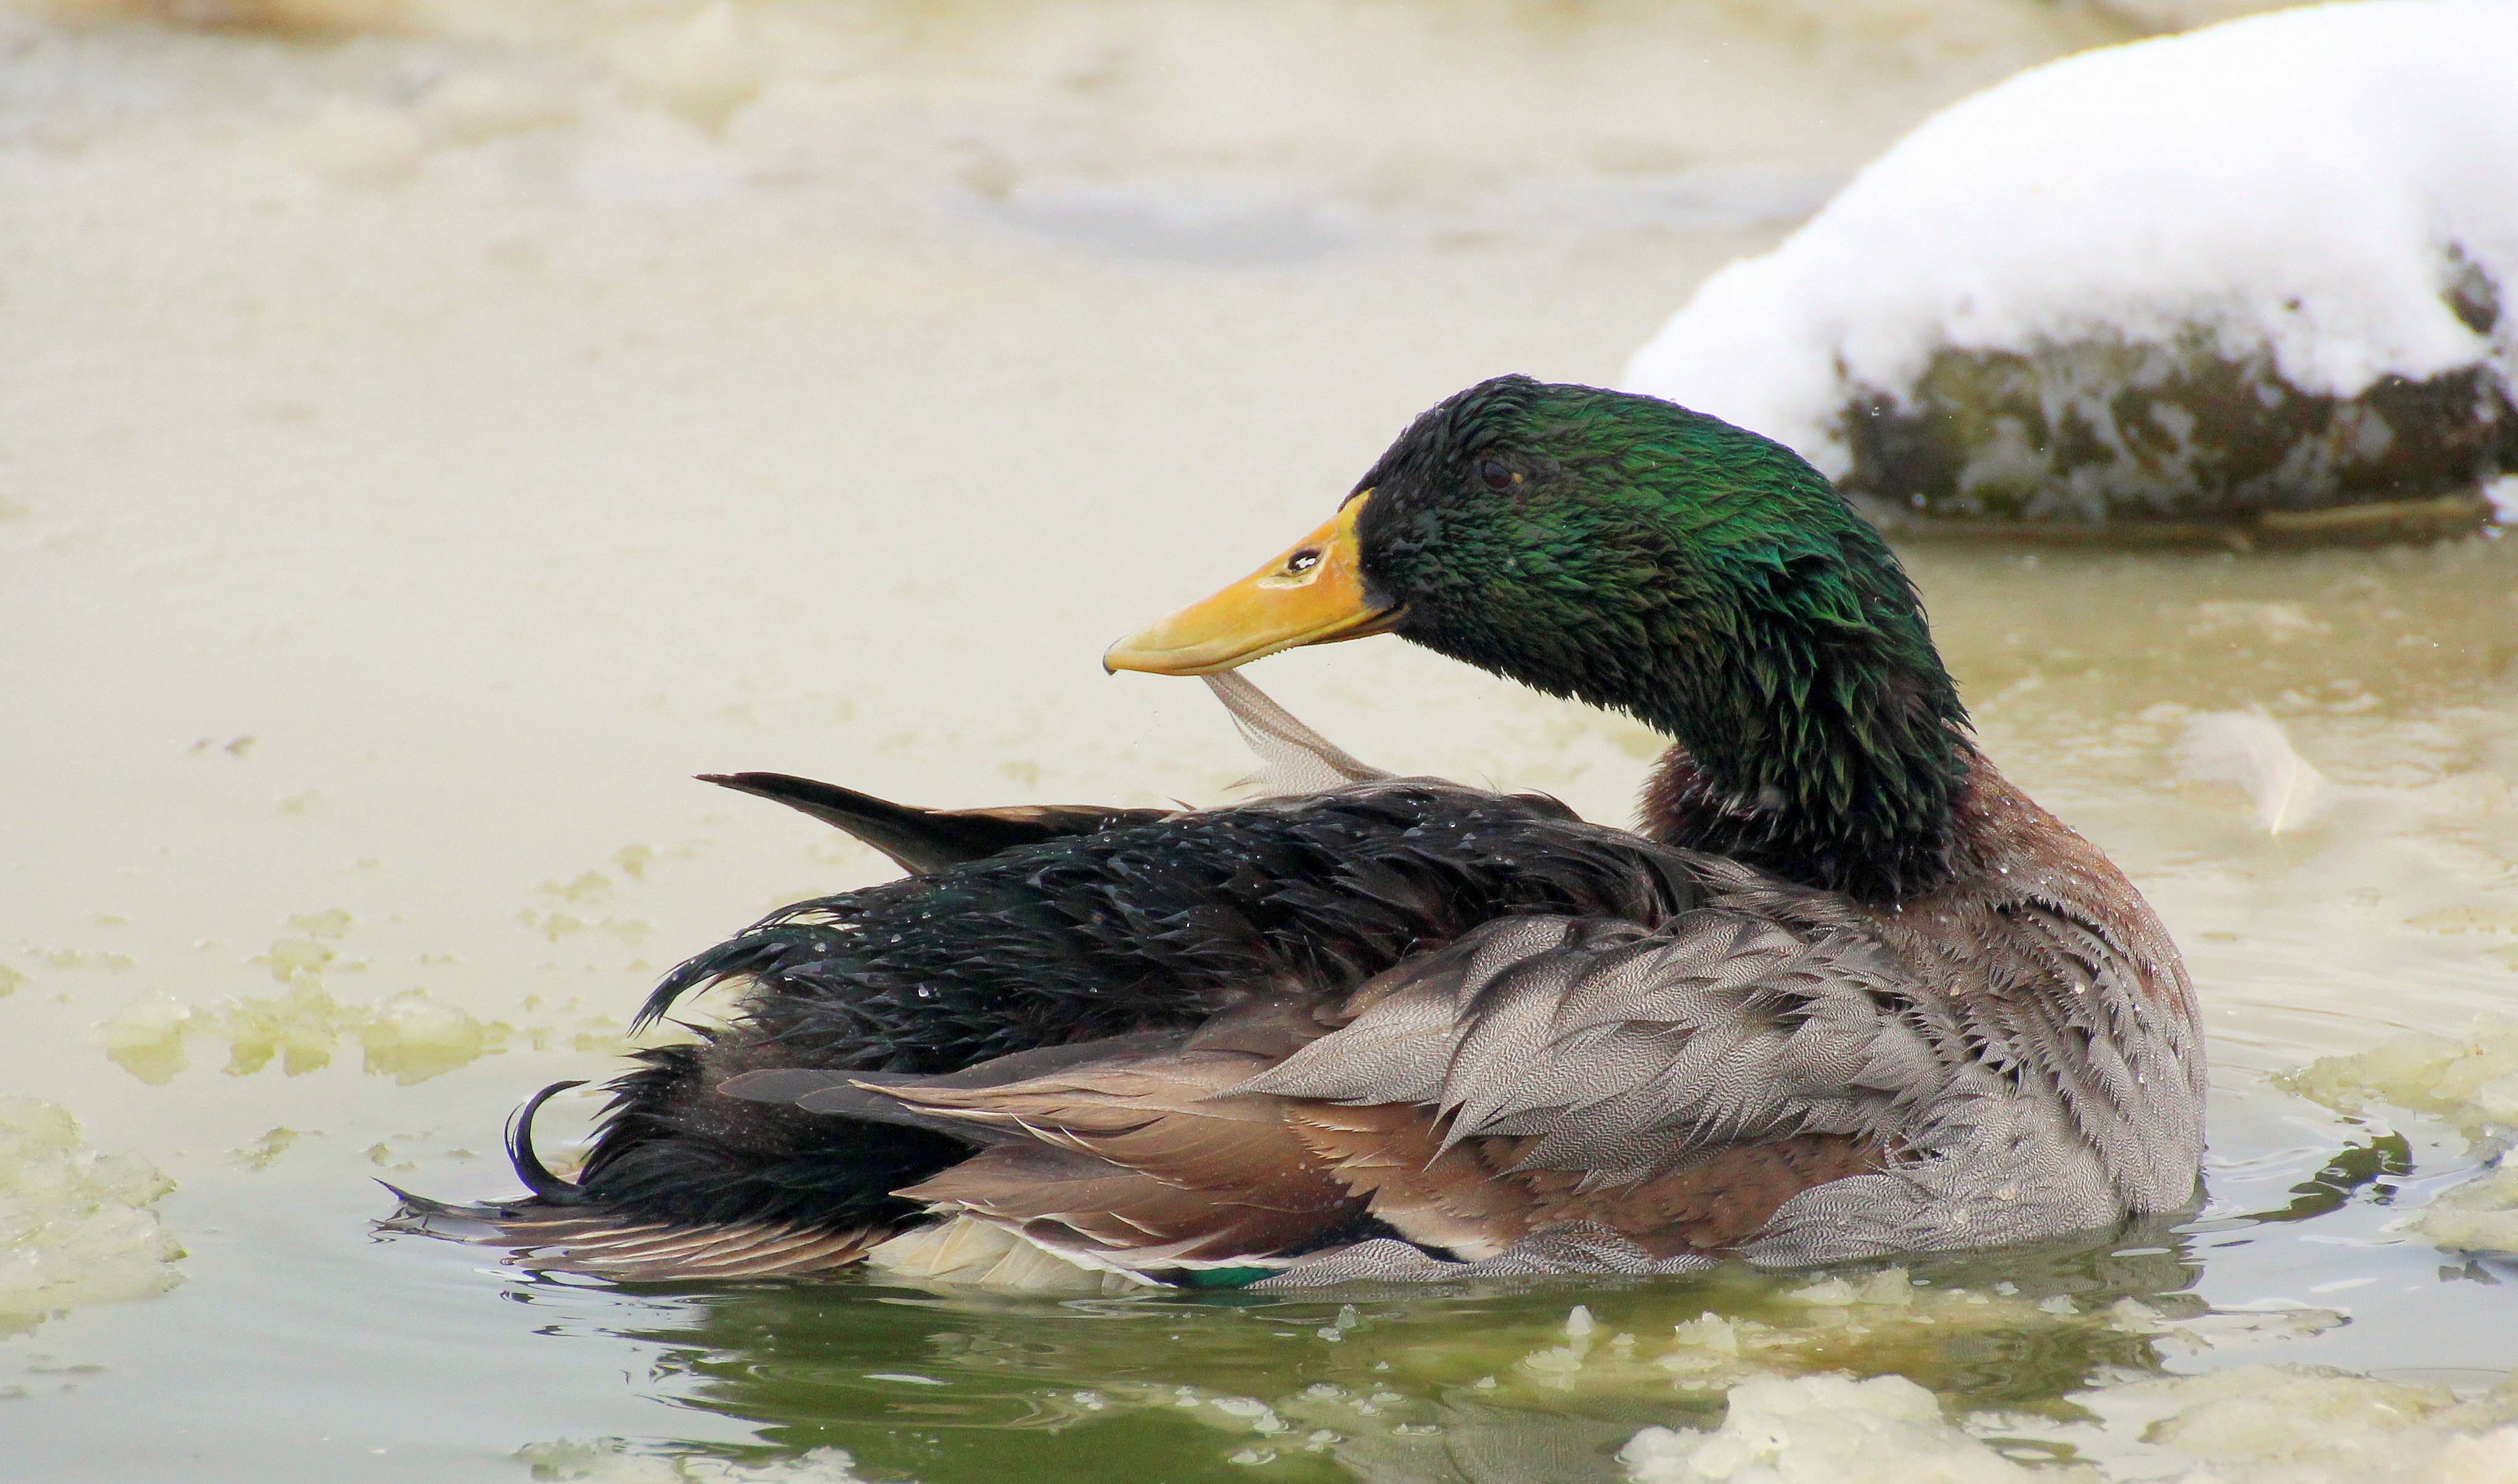
water, nature, snow, bird, wing, male, wildlife, swim, beak, wash, colorful, fauna, plumage, drake, duck, vertebrate, bill, waterfowl, water bird, mallard, canard, mergus, artificial duck pond, ducks geese and swans, seaduck